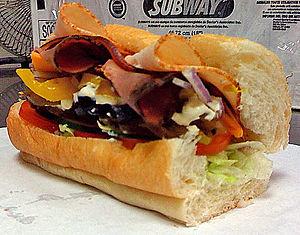
Un sandwich sous-marin est une variété de sandwich américain constituée d'une baguette de pain. Il contient typiquement de la viande, du fromage, de la laitue, de la tomate et divers condiments, sauces ou assaisonnements.